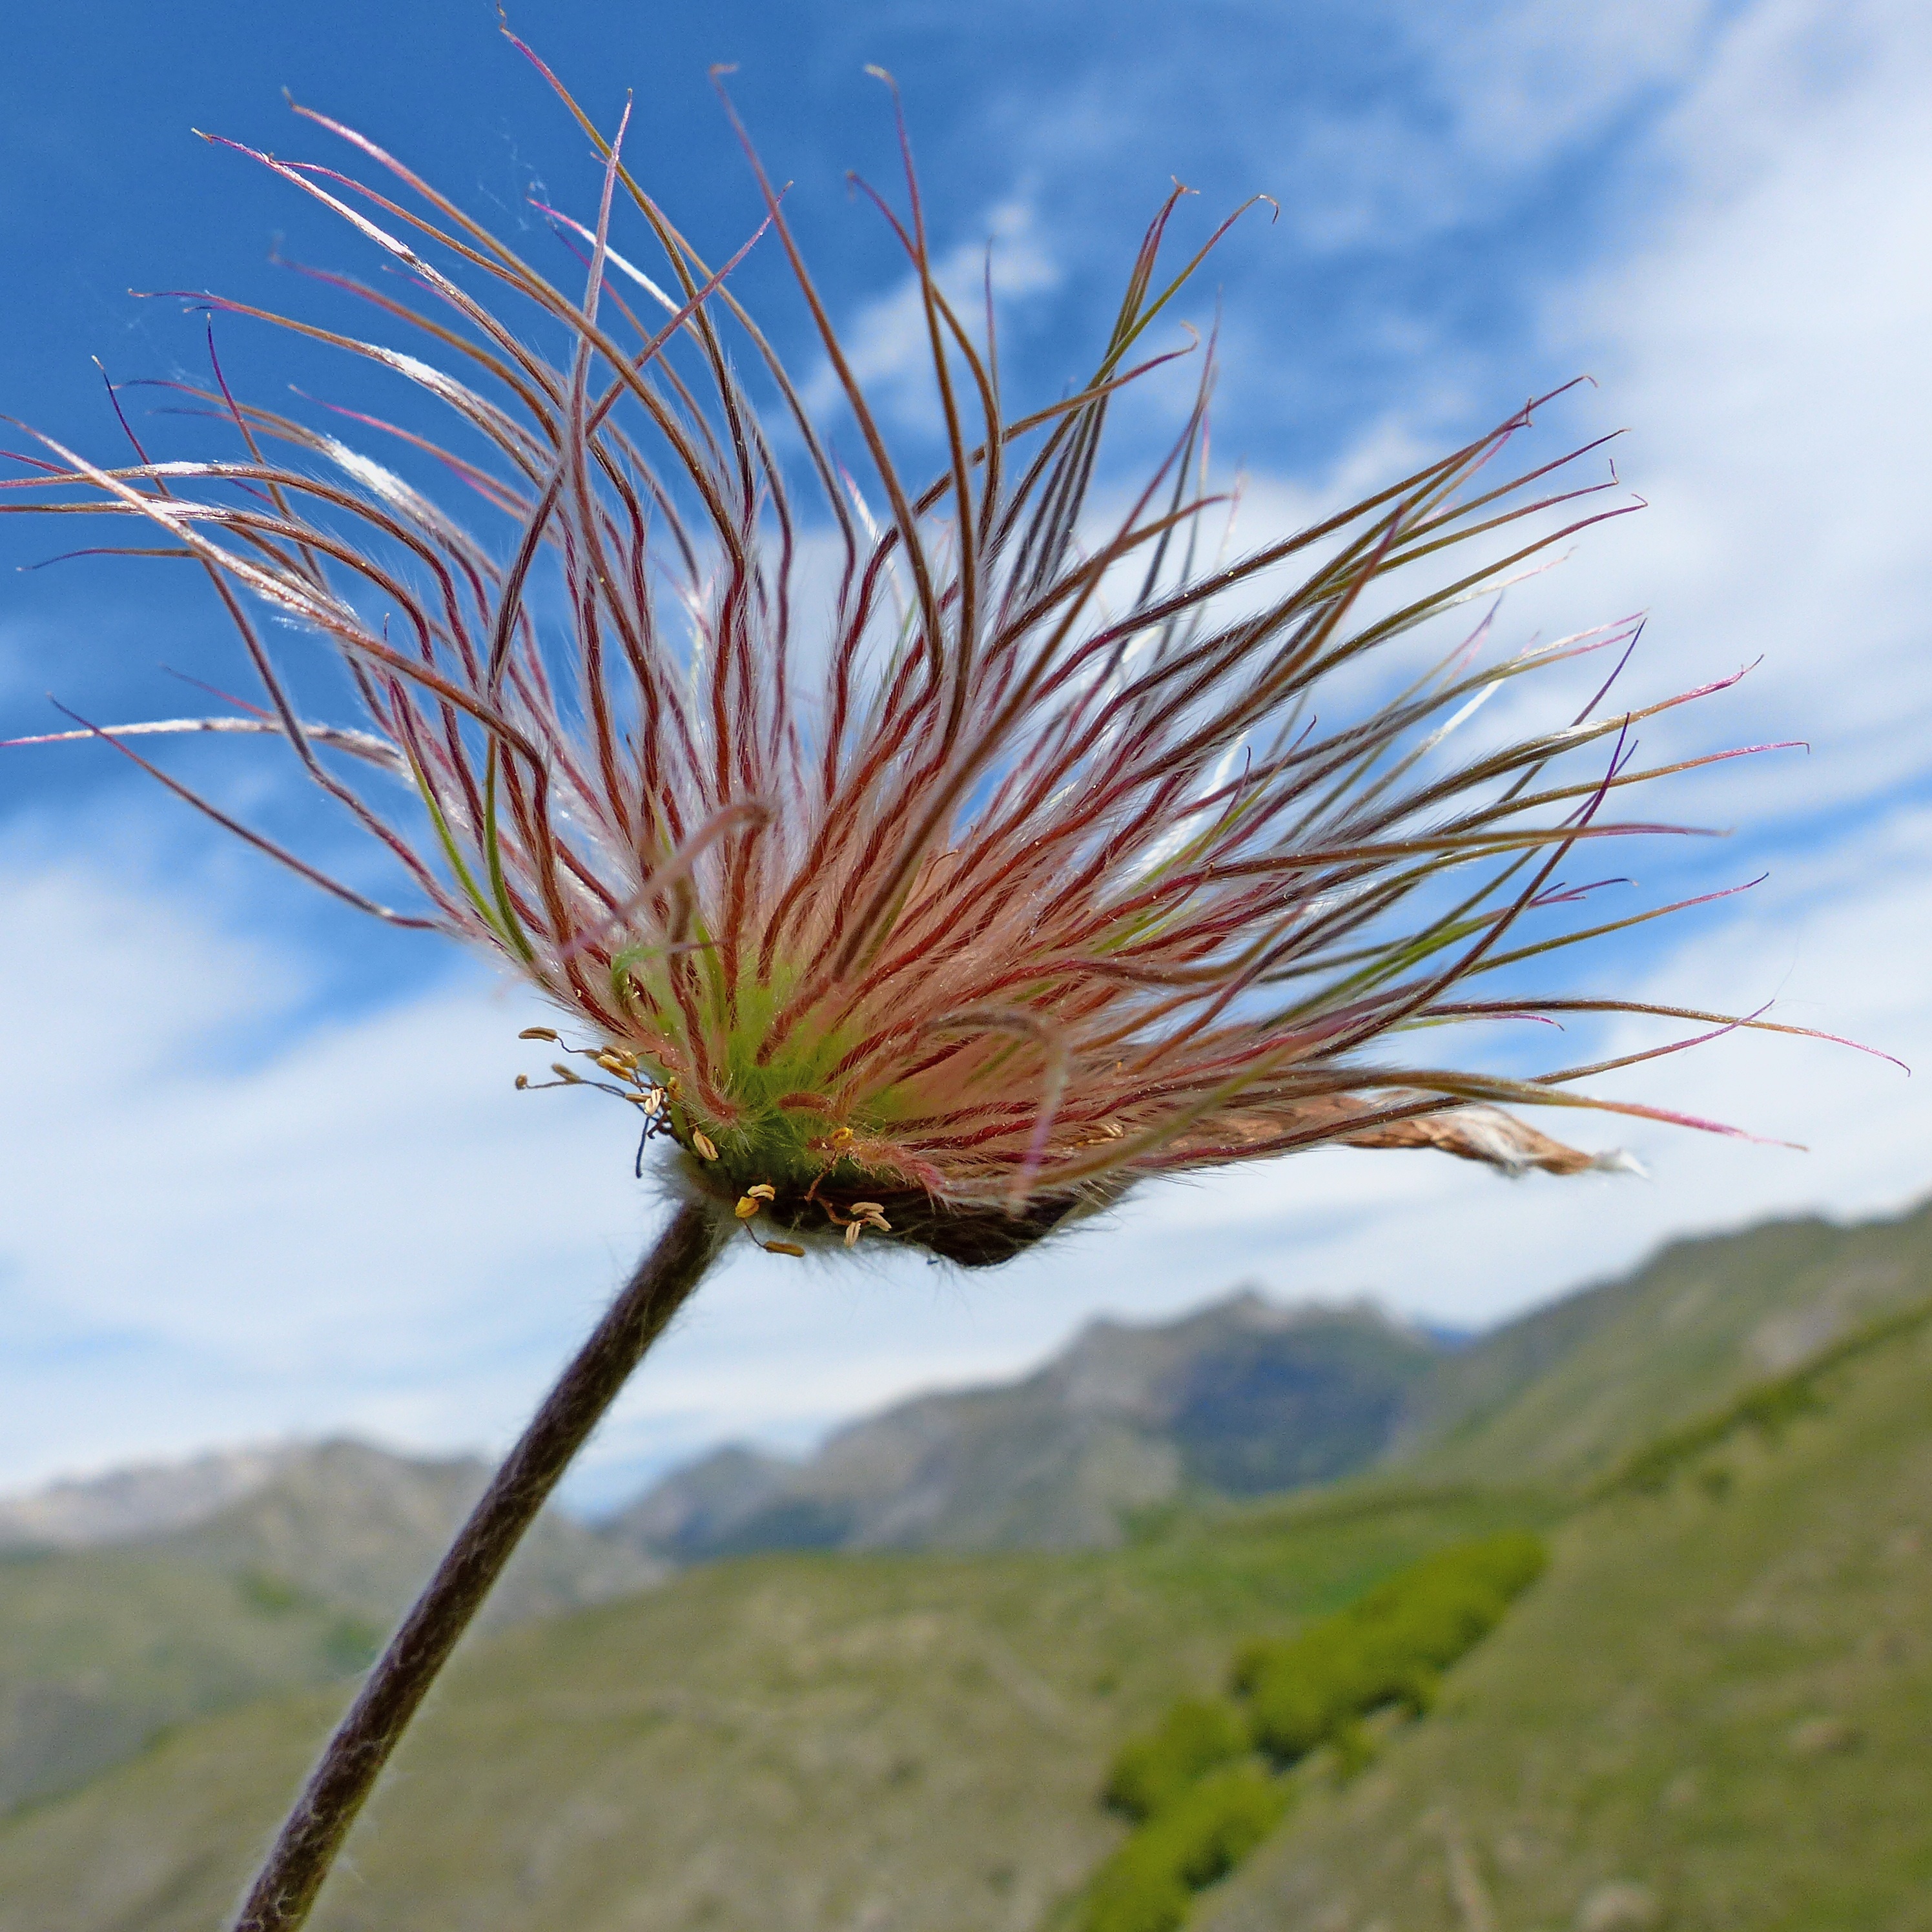
tree, nature, grass, branch, mountain, plant, prairie, leaf, flower, spring, macro, botany, flora, wildflower, close up, wild flowers, flowering, larch, macro photography, blossomed, flowering plant, grass family, plant stem, woody plant, land plant, thorns spines and prickles, arecales